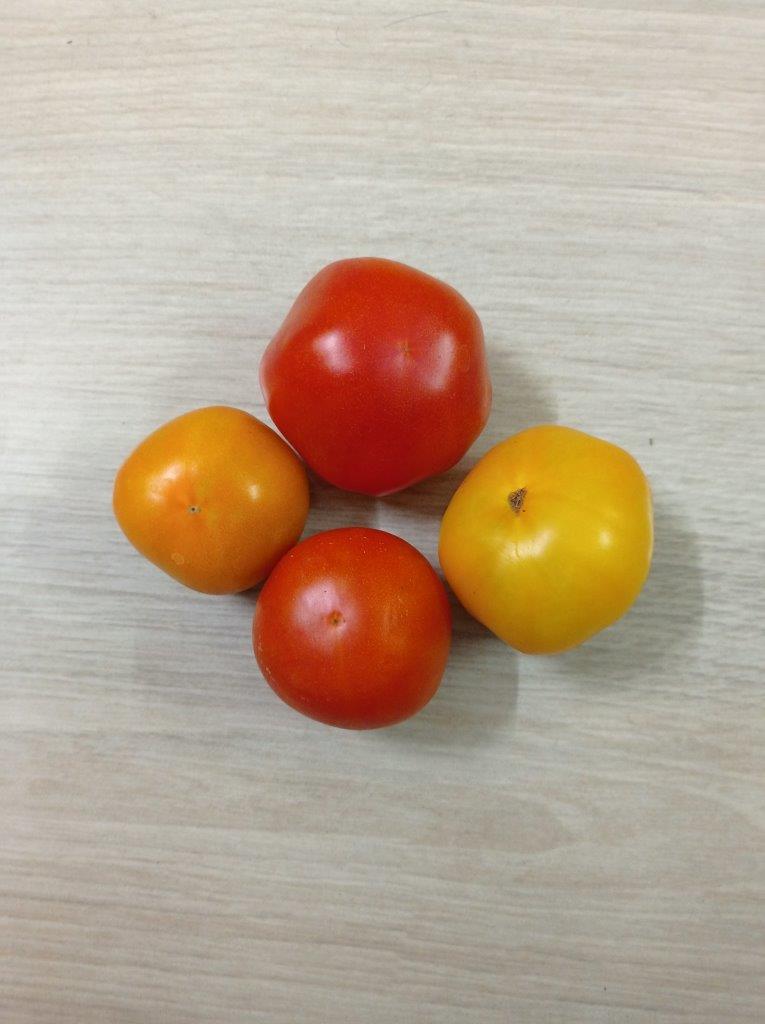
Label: Fresh